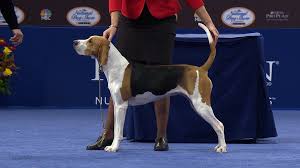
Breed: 216-n000063-Walker_hound